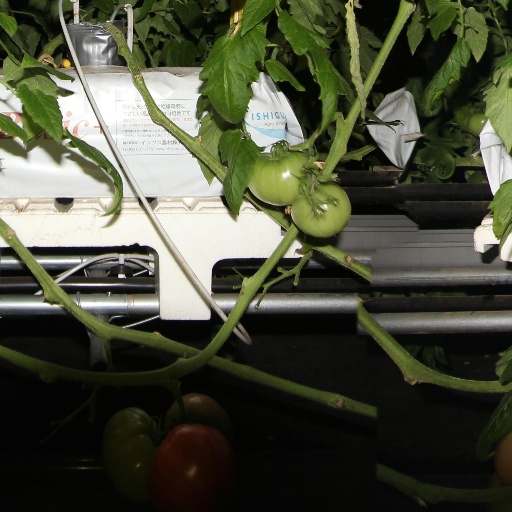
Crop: tomato